Astronomical rings

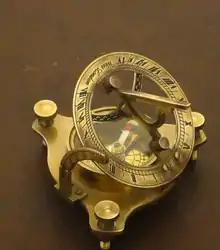
Modern sundial compass

In 1610, Edward Wright created the sea ring, which mounted a universal ring dial over a magnetic compass. This permitted mariners to determine the time and magnetic variation in a single step. These are also called "sundial compasses".